Residential architecture in Poland

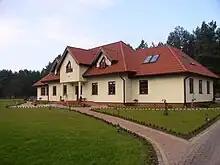
A residential country home in Poland. Approximately 41% of Poles resided in detached dwellings in 2010

Residential buildings in Poland are fundamentally divided into two main categories: single-family buildings (houses), and multi-family buildings (blocks of flats, apartment buildings). The former are meant to house only a small number of people, either one or a few families, while the latter are built with larger amounts of people living in their own separate areas of the same building in mind. There are also a few sub-categories, like multi-family houses (Polish: "domy wielorodzinne"), which can house multiple families, but don't have separate flats inside, and don't usually have separate entrances to the building. According to a 2010 survey: 41% of Poles live in single-family detached houses, 40% live in multi-family blocks of flats, 9% live in multi-family tenements, 7% live in multi-family houses, 3% live in single-family terraced houses, and 1% live in other types of buildings.